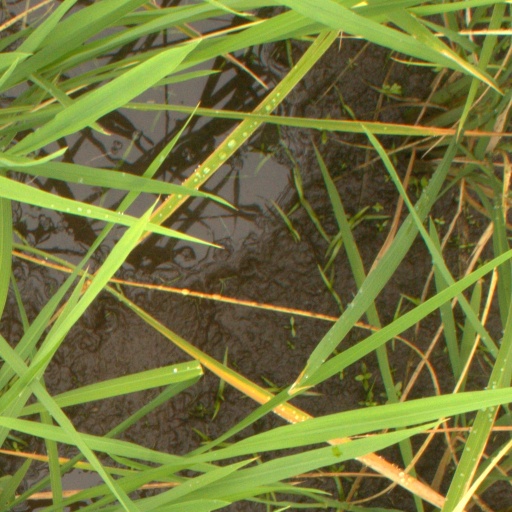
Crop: rice